Our Struggle

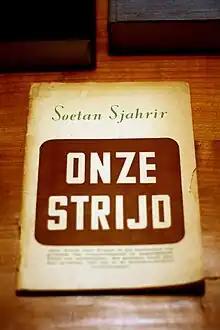
Front cover of "Onze Strijd", 2nd edition (1946)

"Our Struggle" was a pamphlet written late October 1945 by Indonesian independence leader Soetan Sjahrir. It was pivotal in redirecting the Indonesian national revolution.